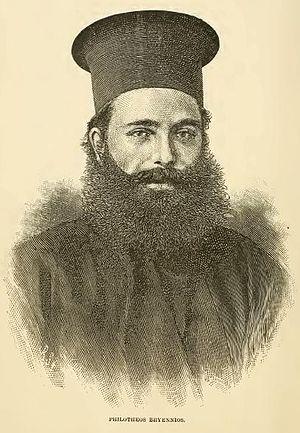
Philotheos Bryennios, Φιλόθεος Βρυέννιος, né le 26 mars/7 avril 1833 à Constantinople et mort le 5/18 novembre 1917 dans la même ville, est un évêque métropolite grec orthodoxe de Nicomédie.